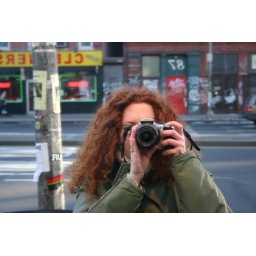
self-portrait in a mirror hung on a fence during a sort of sidewalk sale.